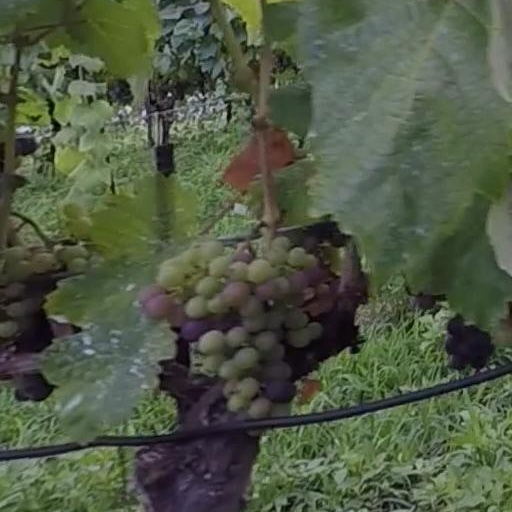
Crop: grape